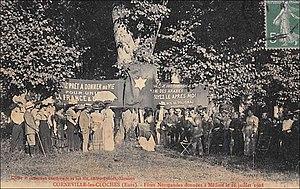
Alexandre Thibaut de la Rochethulon, né le 23 octobre 1862 à Beaumont et mort en 1945 à Nice, est le cofondateur avec son ami Jehan Soudan de Pierrefitte du Souvenir normand et de sa filiale l'Islam normand.